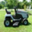
Label: lawn_mower